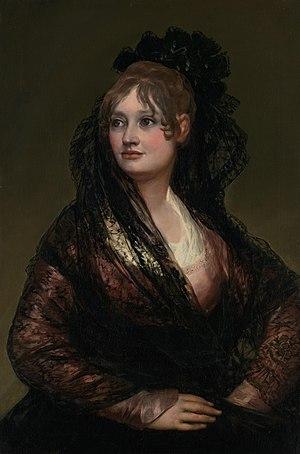
Francisco José de Goya y Lucientes, dit Francisco de Goya, né le 30 mars 1746 à Fuendetodos, près de Saragosse, et mort le 16 avril 1828 à Bordeaux, en France, est un peintre et graveur espagnol. Son œuvre inclut des peintures de chevalet, des peintures murales, des gravures et des dessins. Il introduisit plusieurs ruptures stylistiques qui initièrent le romantisme et annoncèrent le début de la peinture contemporaine. L’art goyesque est considéré comme précurseur des avant-gardes picturales du XXᵉ siècle.